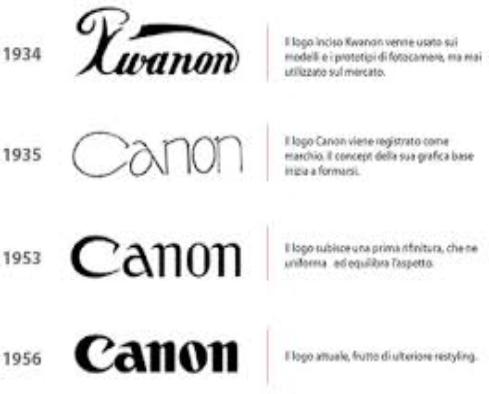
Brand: Canon
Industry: Electronic